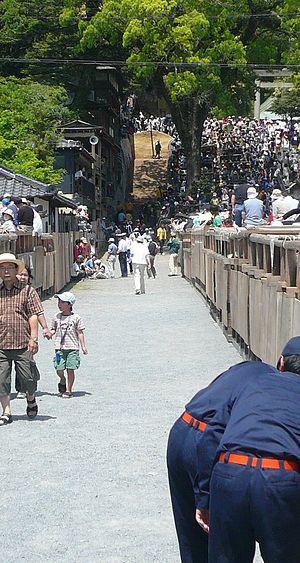
Le festival de Tado est une fête japonaise qui a lieu tous les ans au cours de la Golden Week les 4 et 5 mai au Tado-taisha dans la ville de Kuwana, préfecture de Mie.